Mexico City Alebrije Parade

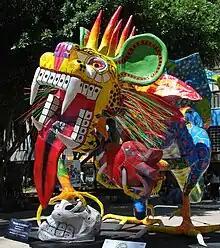
Alebrije named Plumas de Serpiente (Serpent Feathers) on display on Paseo de la Reforma in 2011

The monumental alebrijes of the parade are based on those credited to artisan Pedro Linares, who began creating fantastic, chimera-like, brightly colored creatures after dreaming them while ill. They generally combine elements of real and fantastic animals as well as humans including faces, wings, horns, hoofs, multiple heads, tails and more. No two alebrijes are exactly alike.(arthistory) . The alebrijes are generally made with a technique called cartonería, a very hard type of papier-mâché, although other materials can be used as well. The difference is that these alebrijes are far larger than anything Linares ever made, with sizes ranging up to four meters in height and three meters in width. Mexican sculptor Ricardo Linares has participated with creations such as a Chinese dragon with a snail’s head, eagle claws and octopus tentacles. It was three meters tall, four meters long, 2.5 meters wide and weighed over 350 kilograms. It was made with paper, fiberglass and resin.